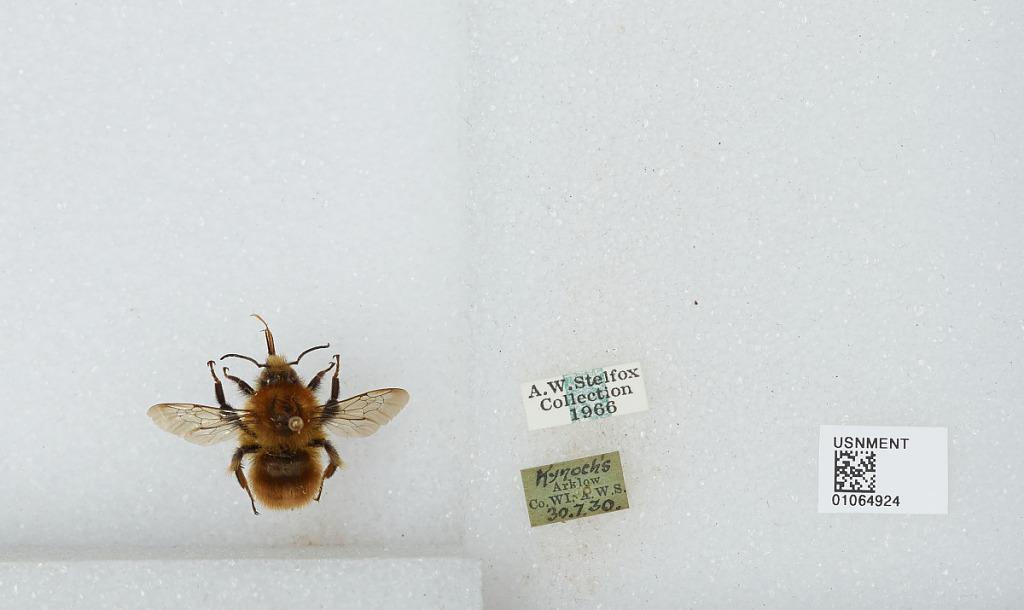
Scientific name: Bombus sp.
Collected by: A. Stelfox
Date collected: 1930-7-30
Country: Ireland
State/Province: Wicklow
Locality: Kynoch's Arklow
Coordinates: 52.8033, -6.1419